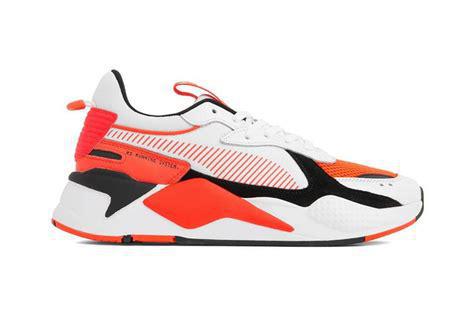
Brand: Puma
Model: Rs X